Joseph Joestar

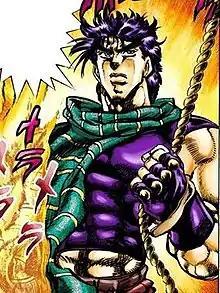
Joseph as he appears in "Battle Tendency"

is a fictional character in the Japanese manga series "JoJo's Bizarre Adventure", written and illustrated by Hirohiko Araki. Joseph is the main protagonist of the series' second story arc, "Battle Tendency", and the grandson of the first arc's protagonist, Jonathan Joestar. Having been brought up by his grandmother Erina and family friend Speedwagon, he developed a coarser and more rebellious attitude than that of his gentlemanly grandfather, but the character still has a noble heart. While able to use the supernatural power Hamon like his grandfather, Joseph is not initially as skilled in its use until he trains under Lisa Lisa. He initially uses a pair of Hamon-empowered clackers in battle, but relies more on mind games rather than brute strength in fights, employing his uncanny ability to predict his opponent's actions down to what they say.